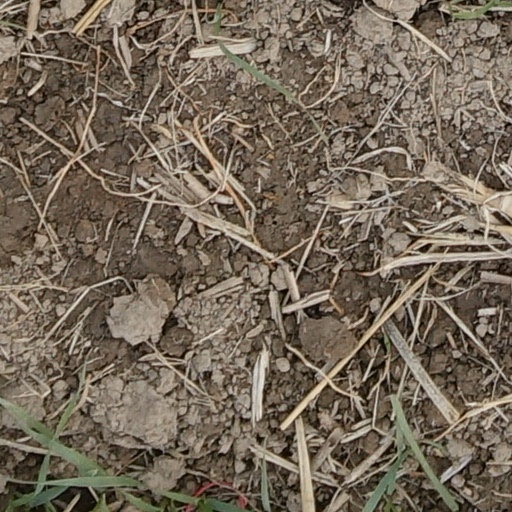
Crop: wheat